Convection cell

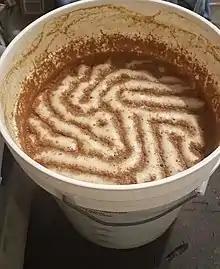
6-gallon bucket of honey wine after fermenting 10 days with cinnamon floating on top. Convection is caused by yeast releasing CO2.

In fluid dynamics, a convection cell is the phenomenon that occurs when density differences exist within a body of liquid or gas. These density differences result in rising and/or falling convection currents, which are the key characteristics of a convection cell. When a volume of fluid is heated, it expands and becomes less dense and thus more buoyant than the surrounding fluid. The colder, denser part of the fluid descends to settle below the warmer, less-dense fluid, and this causes the warmer fluid to rise. Such movement is called convection, and the moving body of liquid is referred to as a "convection cell". This particular type of convection, where a horizontal layer of fluid is heated from below, is known as Rayleigh–Bénard convection. Convection usually requires a gravitational field, but in microgravity experiments, thermal convection has been observed without gravitational effects.